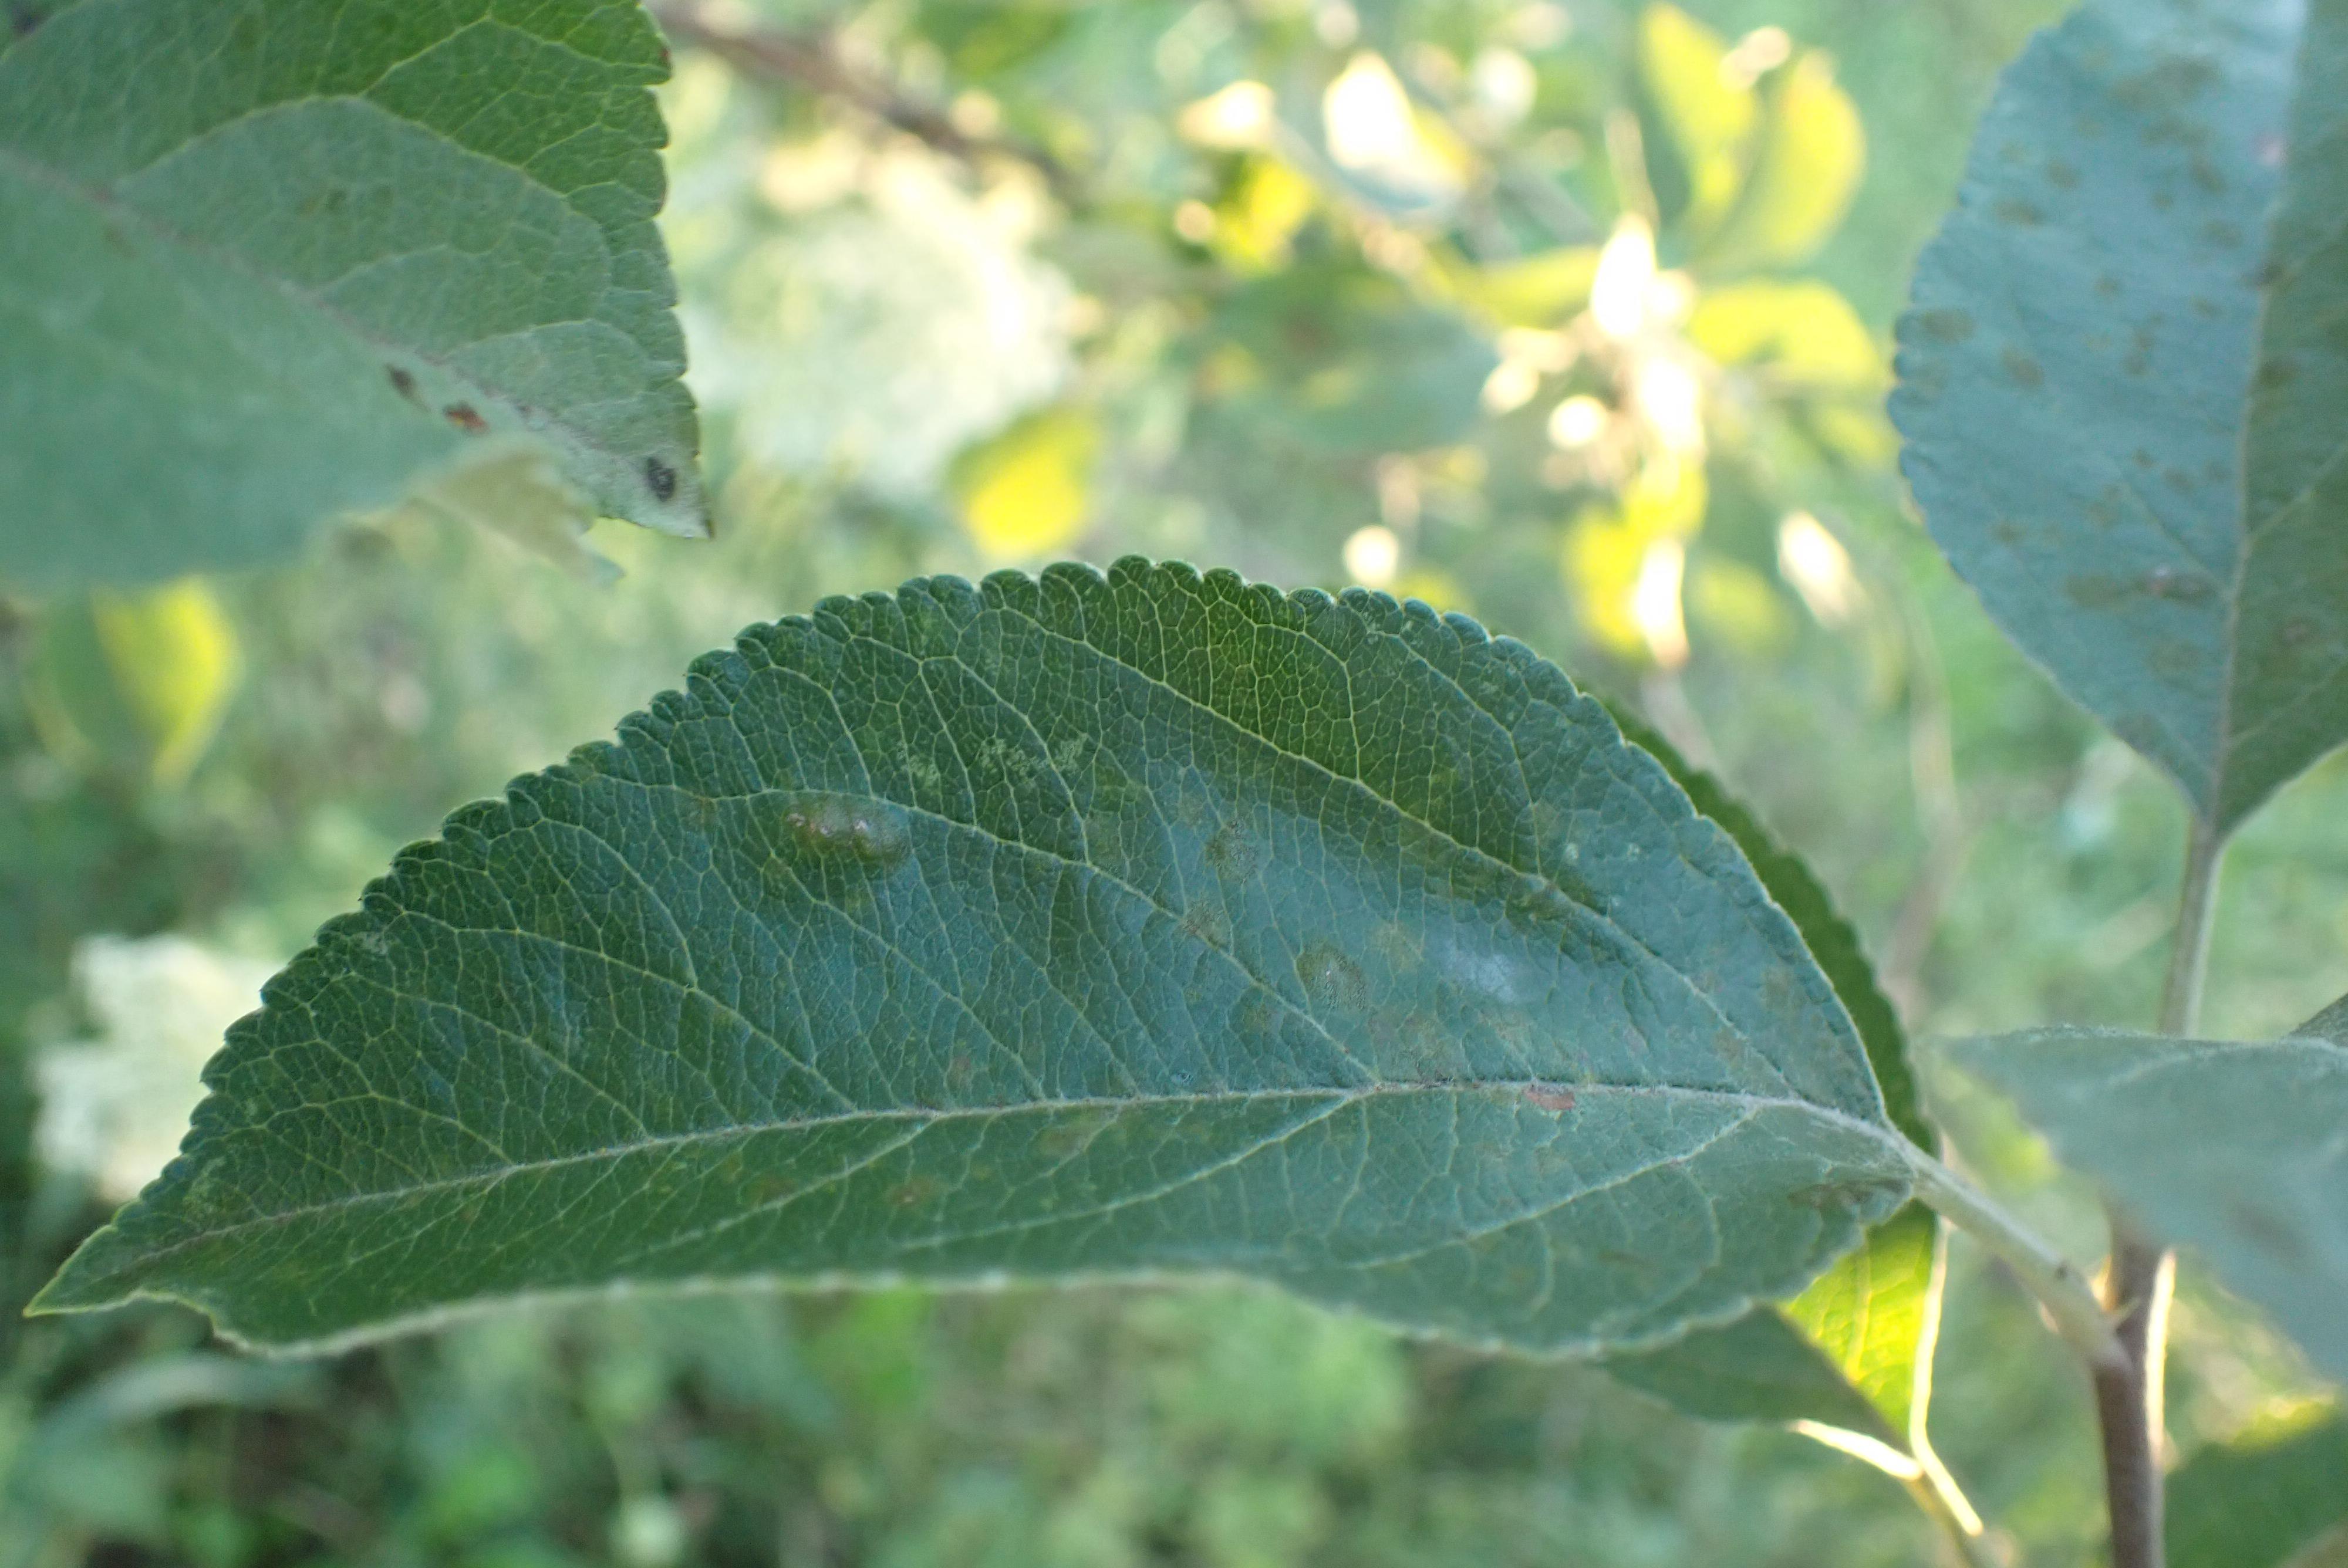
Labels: scab